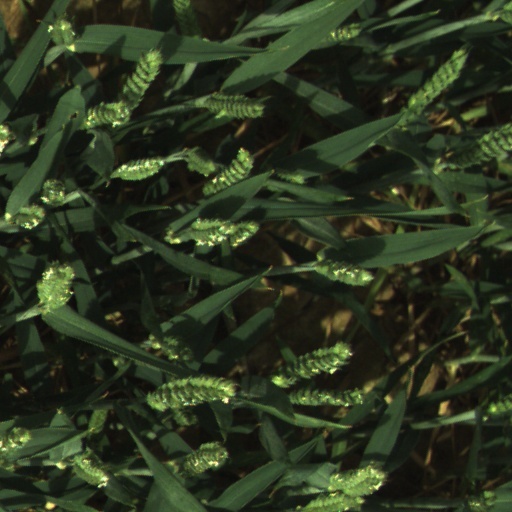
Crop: wheat